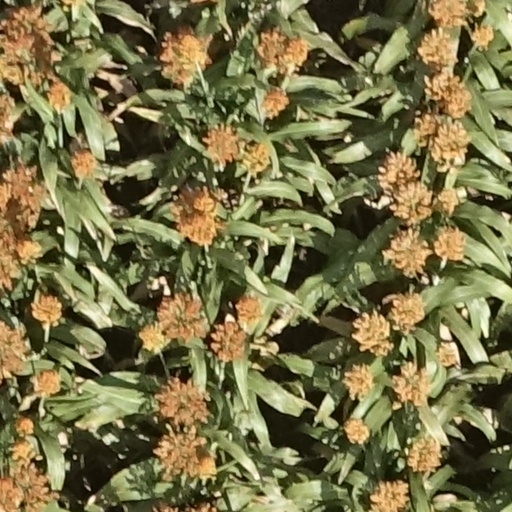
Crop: sorghum